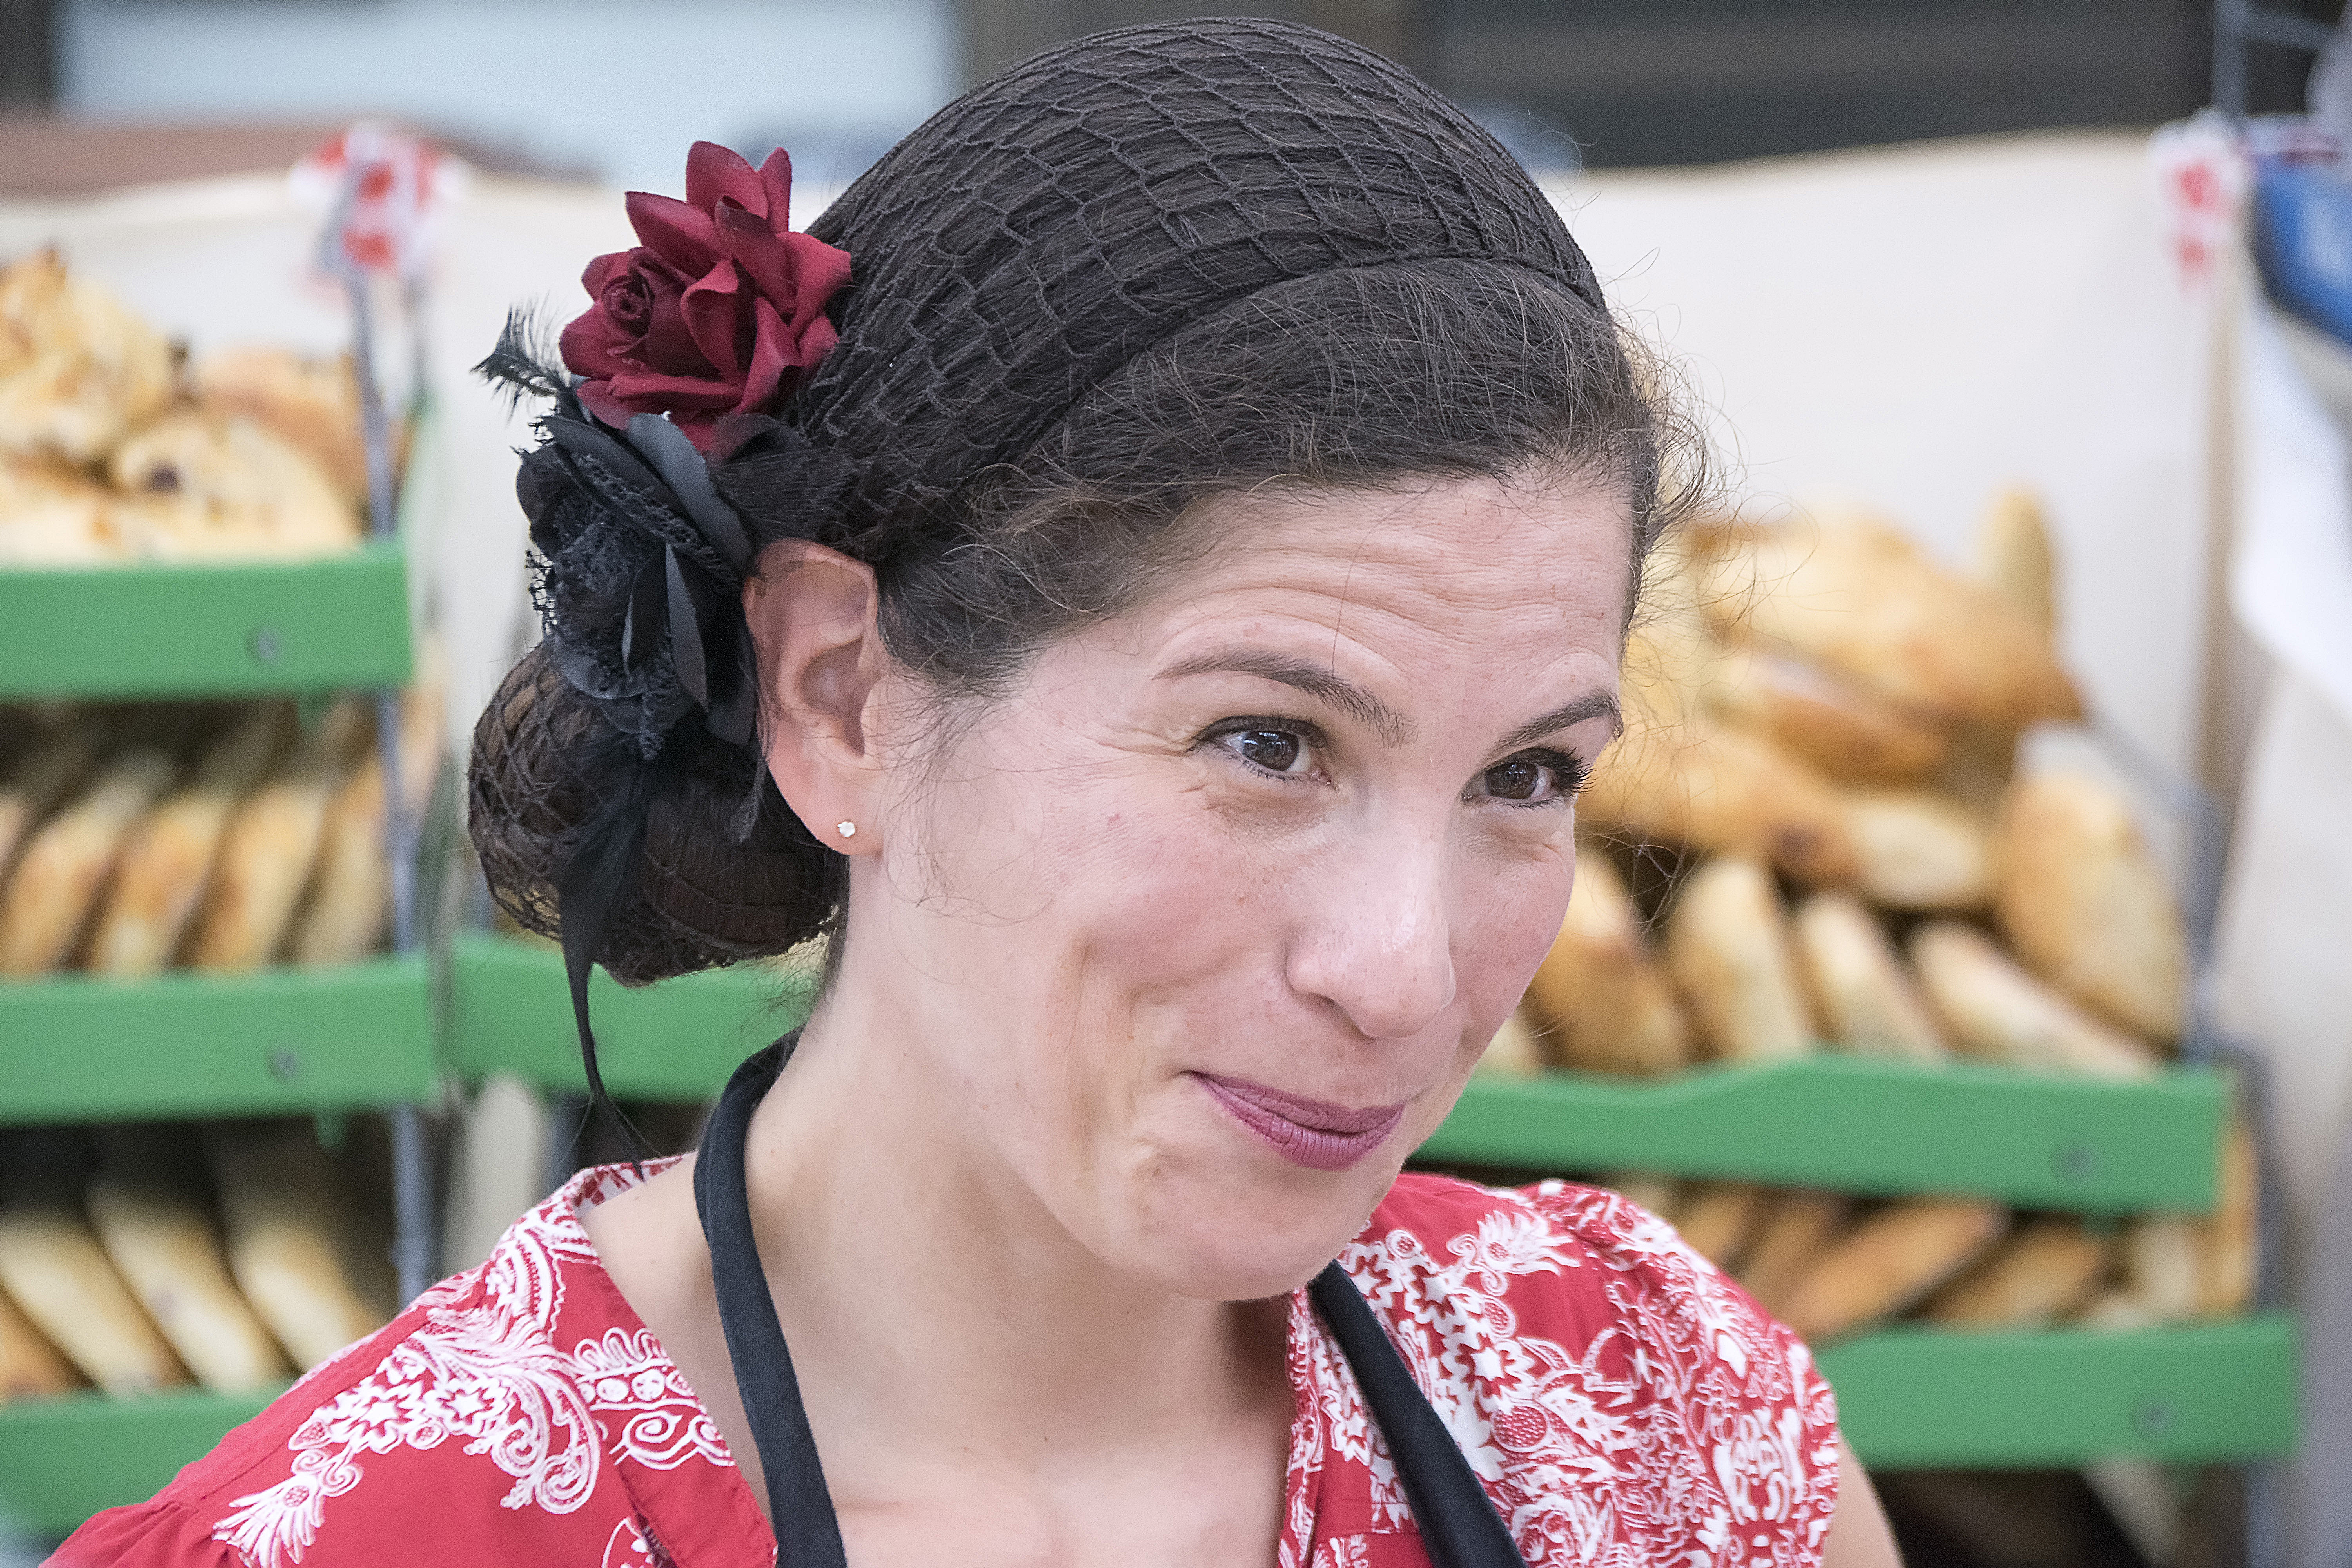
people, woman, urban, graffiti, hairstyle, art, festival, canada, head, beauty, quebec, tradition, sherbrooke, urbain, amalgam